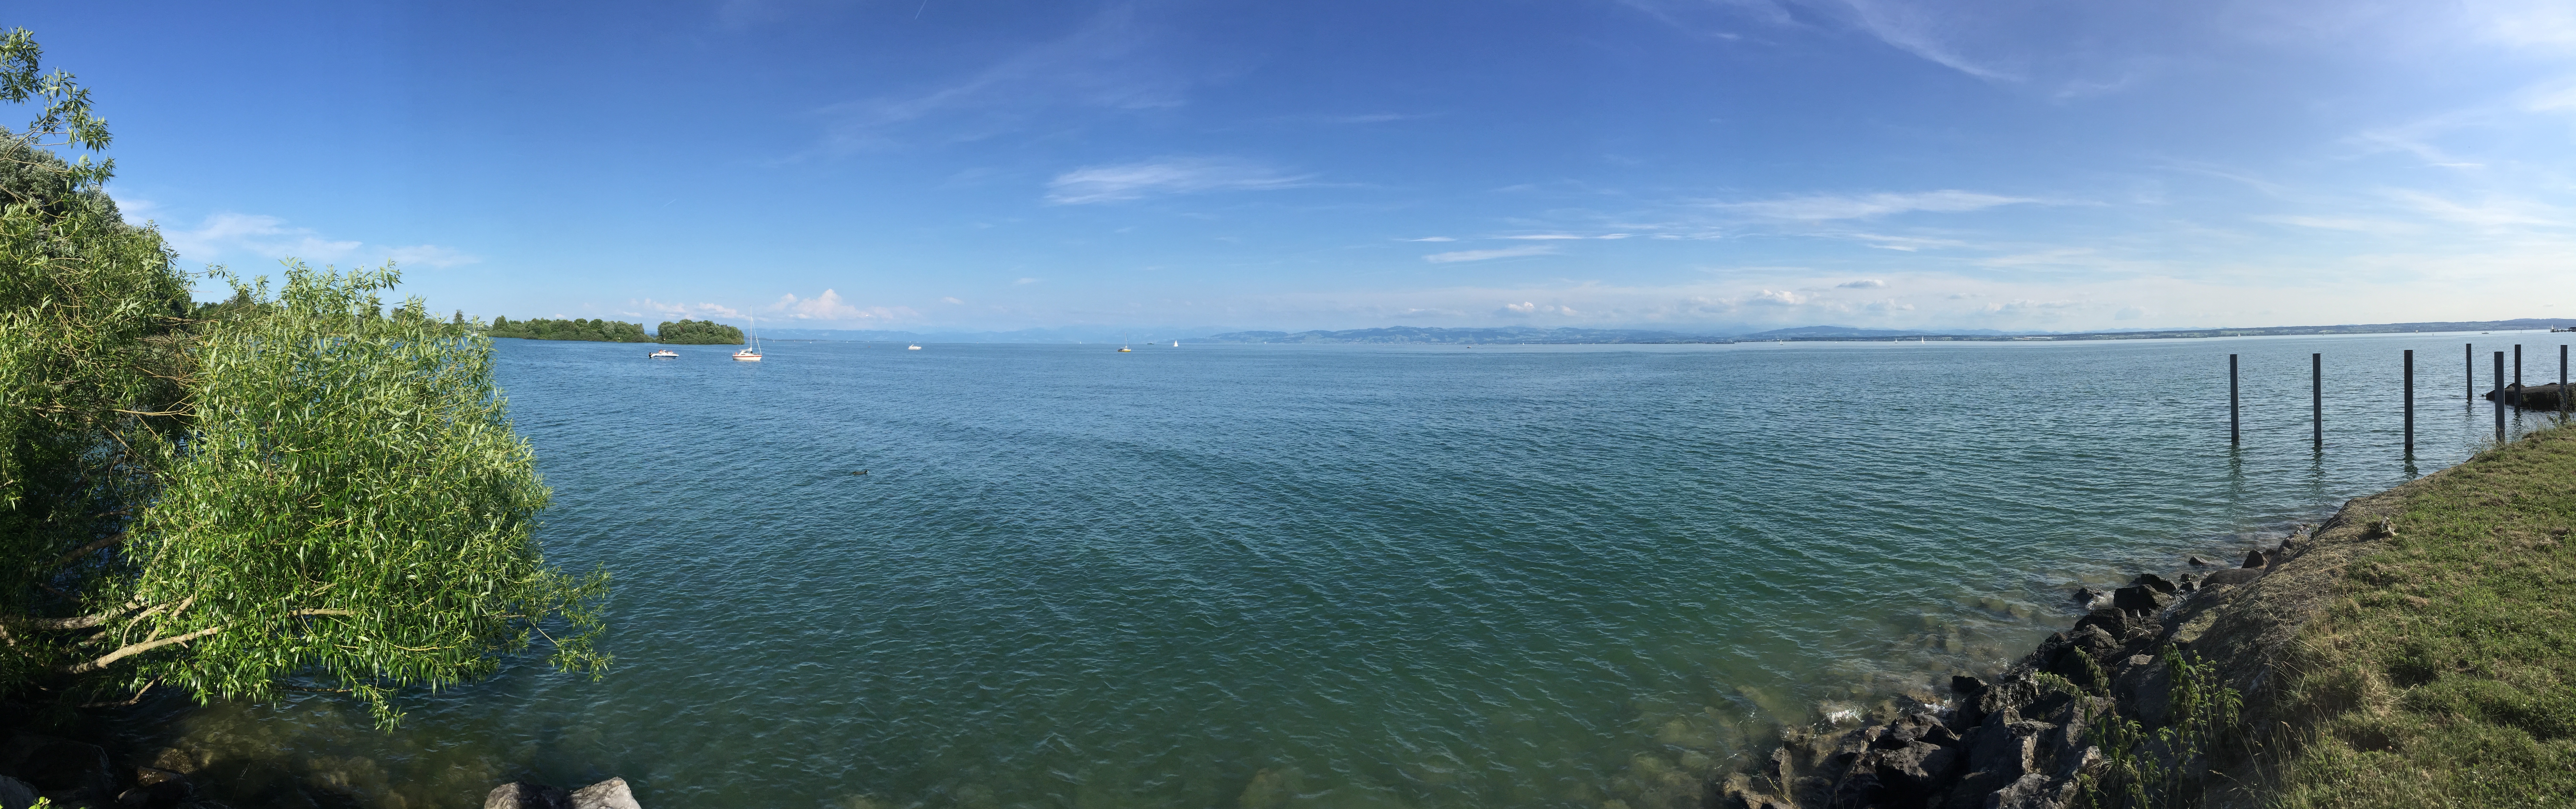
beach, landscape, sea, coast, water, nature, horizon, sky, shore, lake, panorama, cliff, bay, reservoir, terrain, waterway, body of water, clouds, bank, waters, lake constance, ingenuity